Flag of Ireland

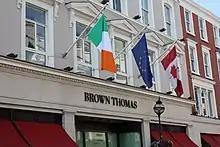
Flag flown in the place of honour to the left, accompanied to the right by the flags of the European Union and Canada

Despite its original symbolism, in Northern Ireland the tricolour, along with most other markers of either British or Irish identity, has come to be a symbol of division. The Ulster Unionist Party Government of Northern Ireland adopted the Ulster Banner (based on the flag of Ulster) in 1953. Thus it is this flag and the Union Flag that are flown by unionists and loyalists, while the tricolour is flown by nationalists and republicans. In Northern Ireland, each community uses its own flags, murals and other symbols to declare its allegiance and mark its territory, often in a manner that is deliberately provocative. Kerb-stones in unionist and loyalist areas are often painted red, white and blue, while in nationalist and republican areas kerb-stones may be painted green, white and orange, although this is a much less frequent occurrence. Elements of both communities fly "their" flag from chimneys, tall buildings and lamp-posts on roads.